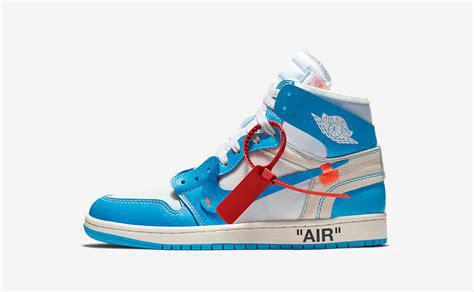
Brand: Jordan
Model: Off-White